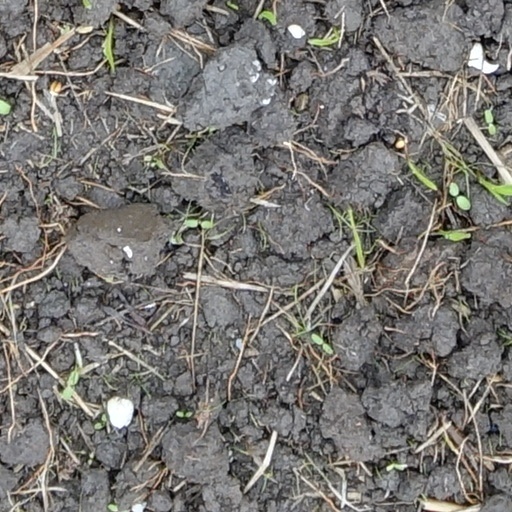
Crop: wheat